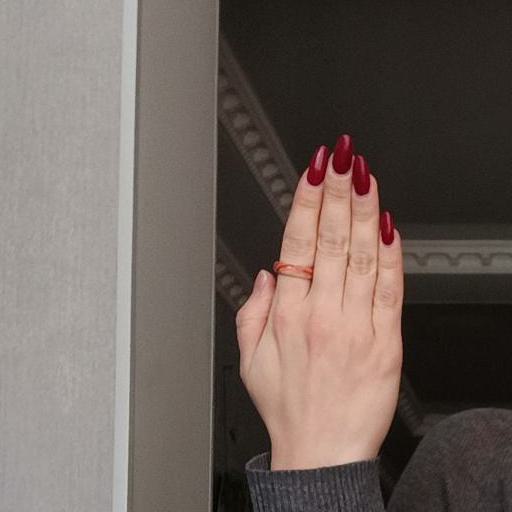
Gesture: stop_inverted